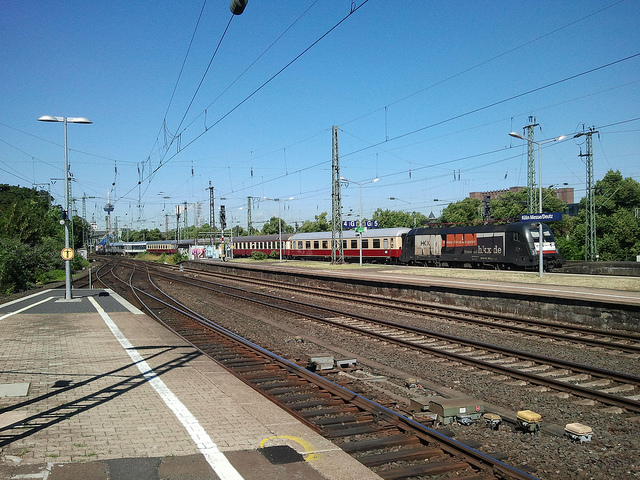
A train passing down a track in the middle of the day.

A train traveling down the rail road tracks.

A transit train with several cars is viewed in the distance.

train in the background of a train yard during the day

A train that is traveling down some railroad tracks.